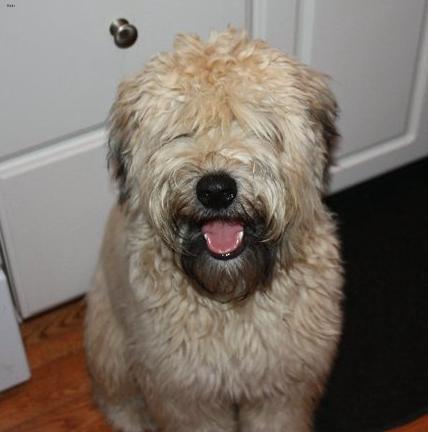
Breed: wheaten terrier